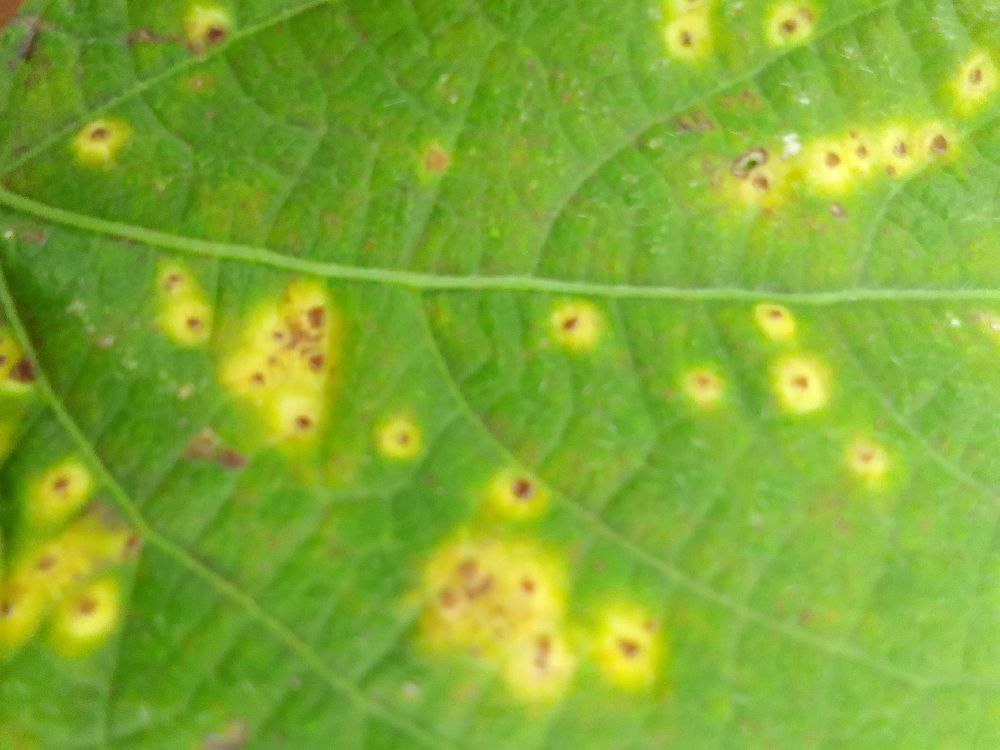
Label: rust